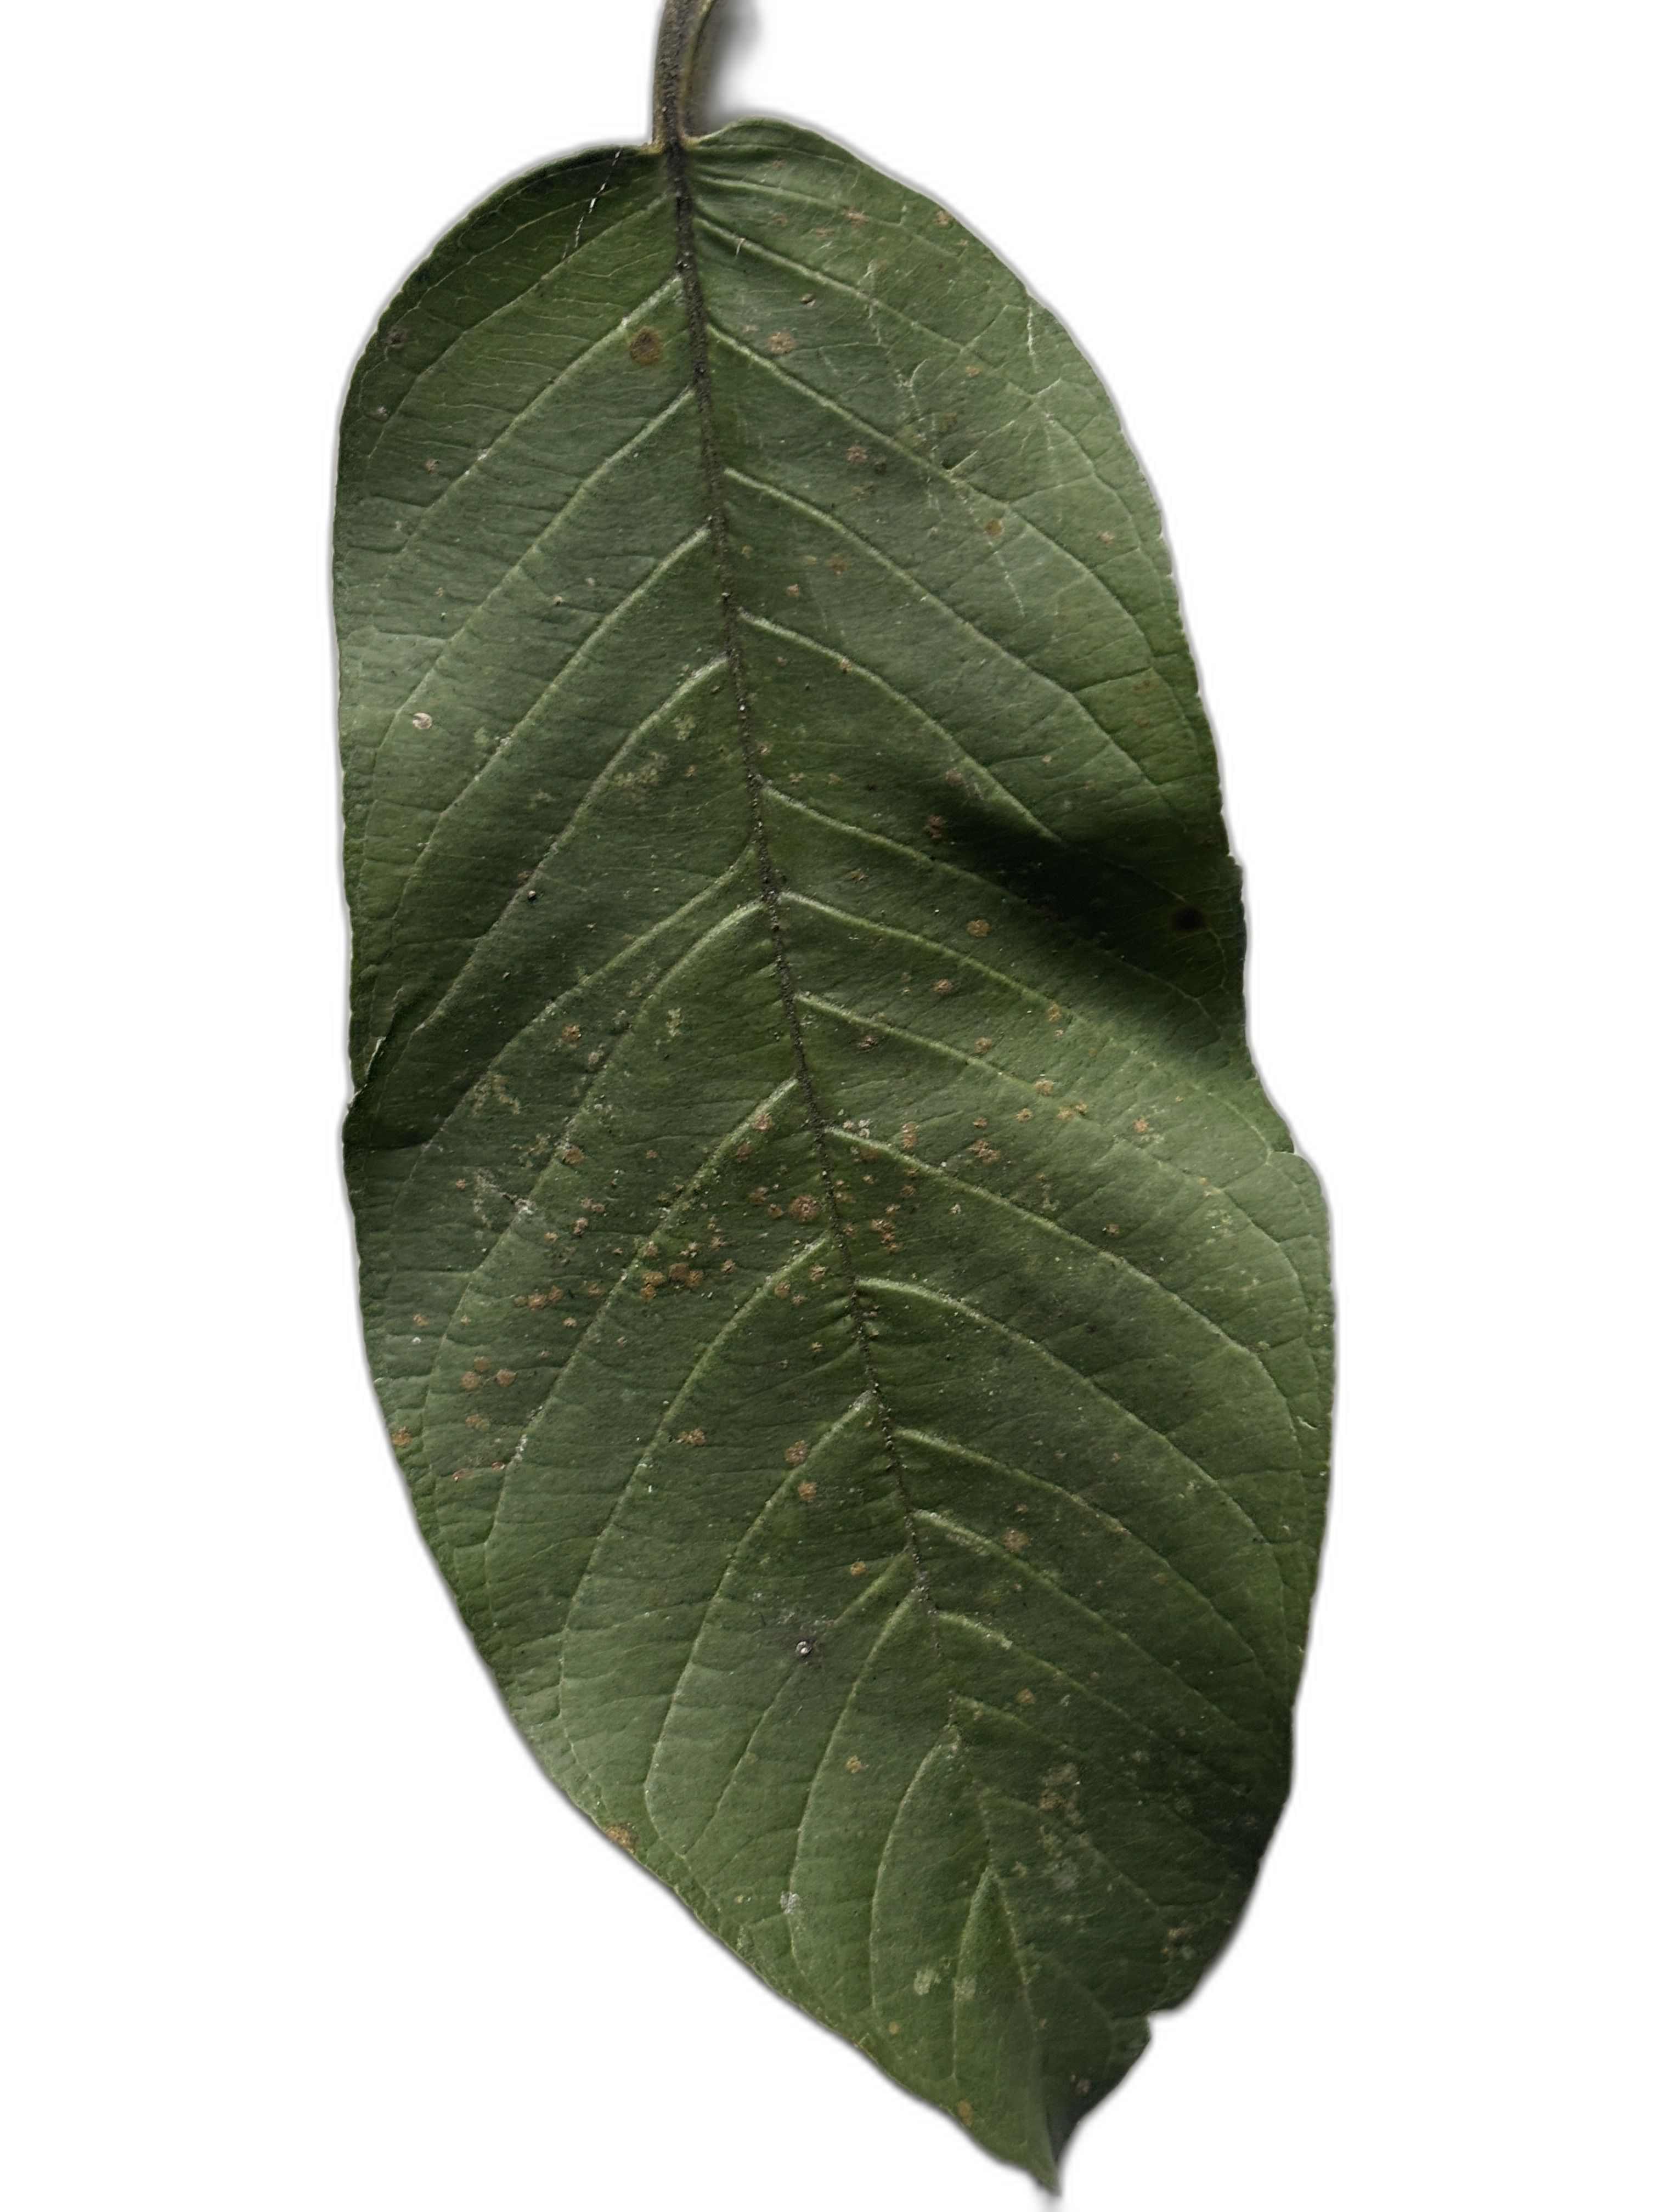
Plant part: leaf
Disease: Anthracnose